British Numismatic Society

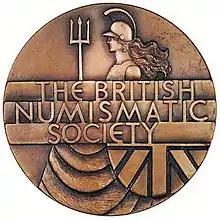
Logo of the British Numismatic Society

The British Numismatic Society exists to promote the study and understanding of British numismatics. The Society was founded in 1903, focusing on all forms of coinage, tokens, banknotes and medals relating to the British Isles and former parts of the British Empire. The society promotes the understanding of numismatics through holding regular lectures and meetings as well as producing a number of publications. These include the "British Numismatic Journal", the major journal for British numismatics.